Diminution

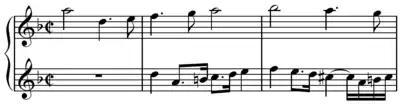
"Contrapuntus VII" from Bach's "Art of Fugue". Observe the lower voice of the canon in halved (i.e. diminished) note values.

In jazz, Thelonious Monk's composition "Brilliant Corners" consists of a theme that is repeated at twice the speed, an effect known as "double time."